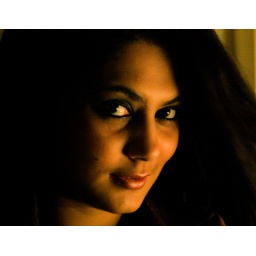
Shot at AIT in October 2009 using a table lamp as the only source of light